Doi Saket district

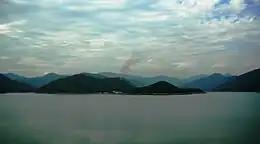
Mae Kuang Dam (เขื่อนแม่กวงอุดมธารา), Doi Saket with the Khun Tan Range in the background and a seasonal wildfire

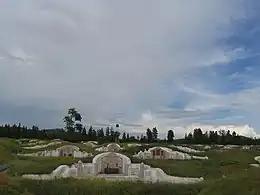
Chinese Cemetery in the Thai highlands near Doi Saket

Doi Saket (ดอยสะเก๋ด) is a district ("amphoe") in the eastern part of Chiang Mai province in northern Thailand. The district is predominantly a rural farming area, containing a mixture of rice fields on the valley floor to orchard and other farming on the hillsides. The village is known for its Wat Phra That Doi Saket that has remarkable murals inside.